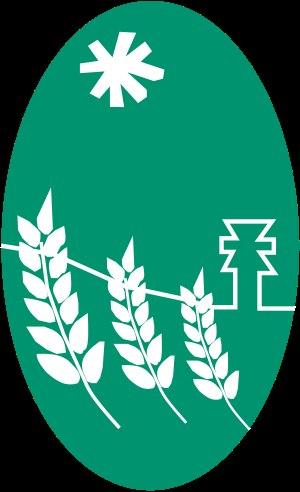
Parmain est une ville francilienne du Val-d'Oise, située sur la rive droite de l’Oise, à trente kilomètres à vol d’oiseau au nord de Paris. La commune, au caractère essentiellement résidentiel, avec le cœur historique du hameau de Jouy-le-Comte, fait partie de la région naturelle et historique du Vexin français et est membre fondateur du parc naturel régional du même nom. Elle forme avec L'Isle-Adam, son chef-lieu de canton situé sur l’autre rive de la rivière et avec qui elle partage sa gare, une agglomération d’environ 16 000 habitants. Ses habitants sont les Parminois et Parminoises.
Le parc naturel régional du Vexin français s'étend sur 98 communes des départements du Val-d'Oise et des Yvelines.